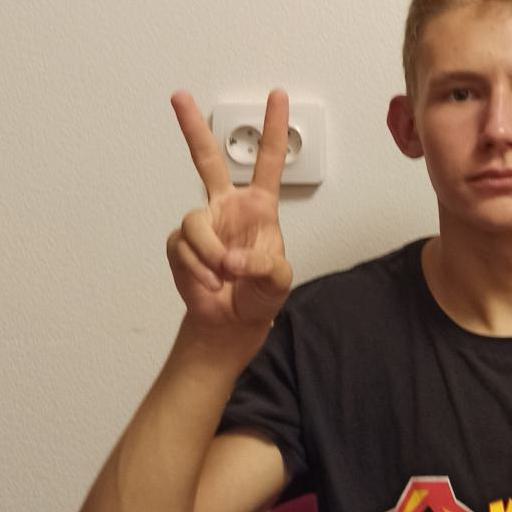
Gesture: peace